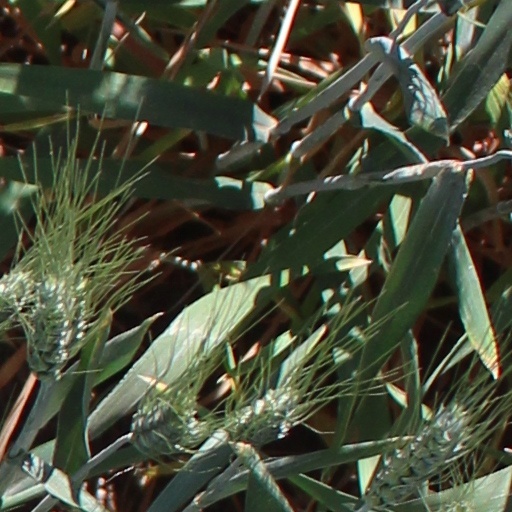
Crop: wheat